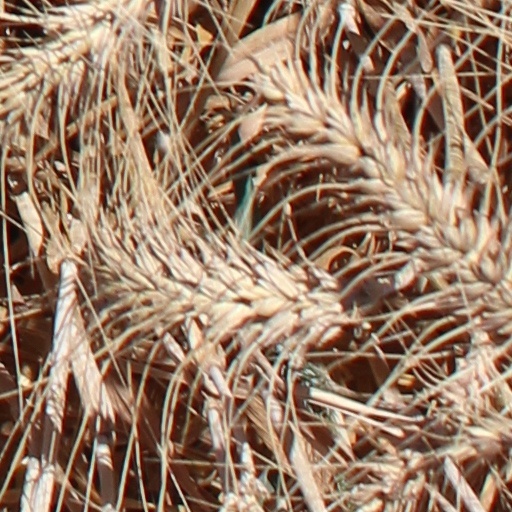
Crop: wheat